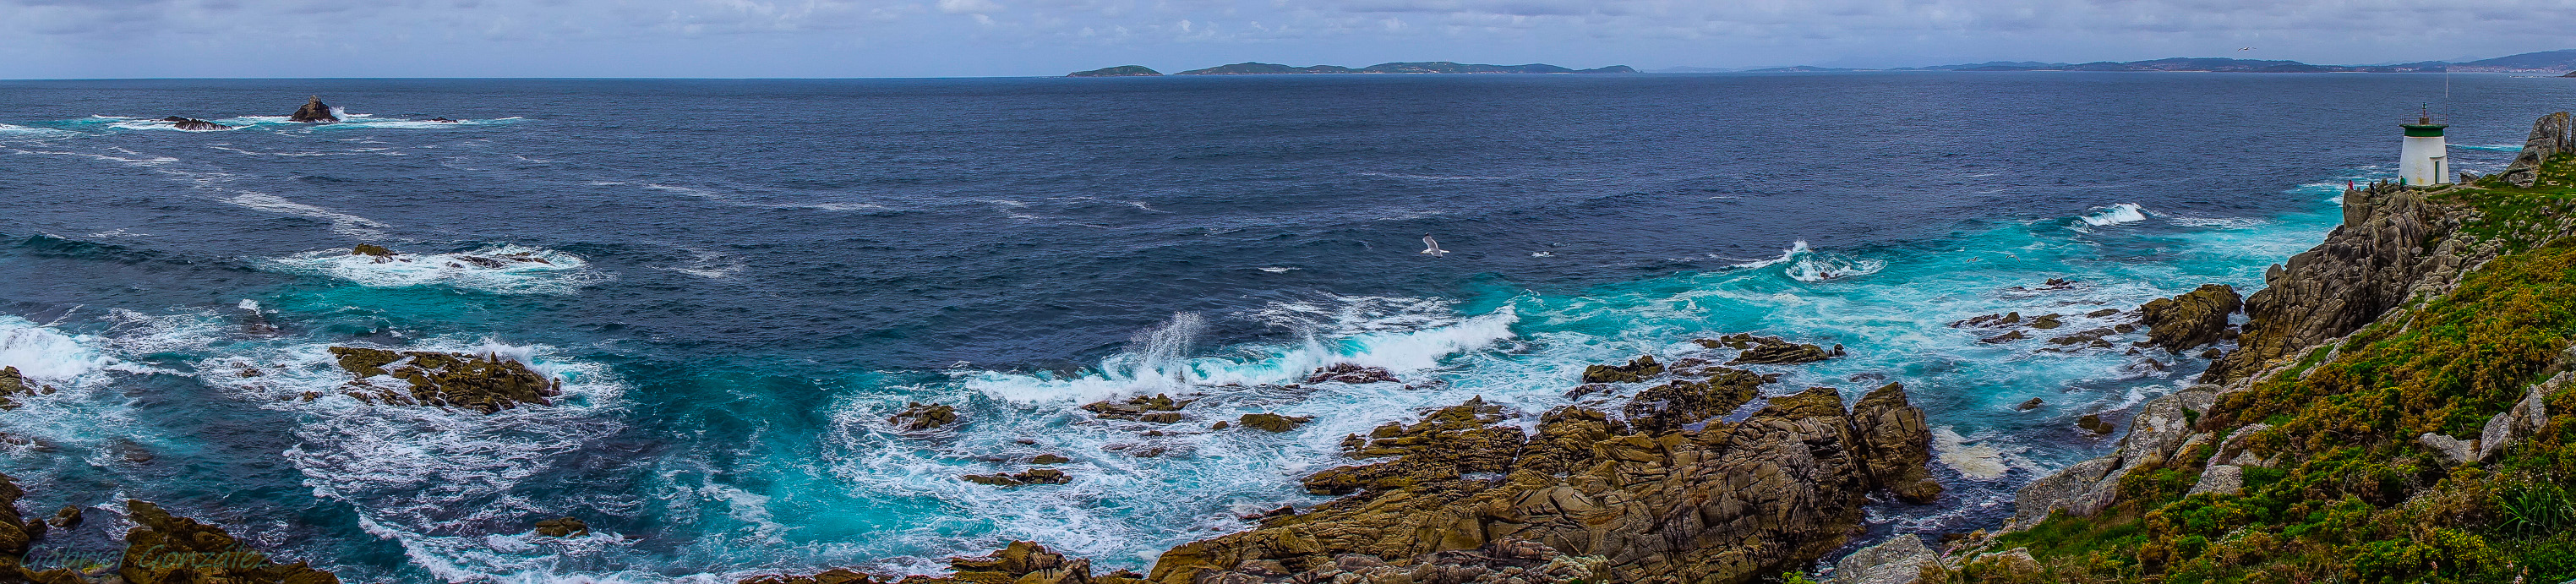
landscape, sea, coast, wave, cliff, extreme sport, terrain, spain, galicia, pontevedra, paisajes, espana, cape, ggl1, gaby1, xovesphoto, sonyrx10, rx10, cangas, gphoto, xelodegalicia, gabrielcoru a, bueugaliciaespa a, hio, geological phenomenon, wind wave